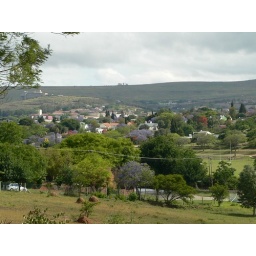
Showing colorful Jacarandas and red 'Erythrina lysistemon' flame trees. Rhodes University tower can be seen in the distance.